Harry Barr

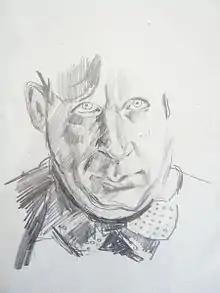
A pencil self-portrait of Harry Barr

Barr had various exhibitions in London, one at the Kaplan gallery in 1965. This exhibition caught the attention of art critic Max Wykes-Joyce, whose write-up in the "Arts Review" stated that Harry Barr's "work can be compared with the best of British watercolourists, past or present". In the same year an exhibition of 60 paintings was held at Friendship House in Moscow. This was recorded as the first one-man show of a British artist in the USSR. The exhibition was well received and was extended from an original two to six weeks, showing also in Leningrad and Minsk. Other exhibitions in London included those at the October Gallery and posthumously at the Catto Gallery in 1990.